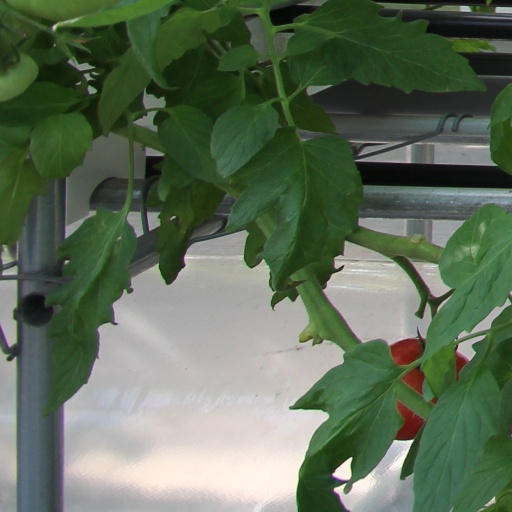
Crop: tomato